Laureys a Castro

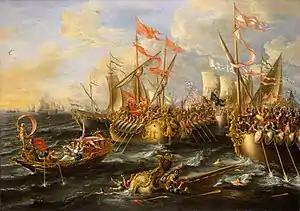
"Battle of Actium"

It is not known when or where he died. No paintings are attributed to him after the end of the 17th century. A record of 1695 of "Lawrence Castro" in Whitecross Street, London and various works by an artist of that name in English collections suggest that Castro was at that time still working in England.